Mari, Syria

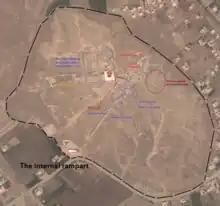
Mari's landmarks

The city is difficult to excavate as it is buried deep under later layers of habitation. A circular flood embankment was unearthed, containing an area 300 meters in length for gardens and craftsmen's quarters, and a defensive circular internal rampart 6.7 m thick and 8 to 10 meters high, strengthened by defensive towers. Other findings include one of the city gates, a street beginning at the center and ending at the gate, and residential houses. Mari had a central mound, but no temple or palace has been unearthed there. A large building was however excavated (with dimensions of 32 m x 25 m), seemingly with an administrative function. It had stone foundations and rooms up to 12 meters long and 6 meters wide. The city was abandoned c. 2550 BC at the end of the Early Dynastic period II, for unknown reasons.